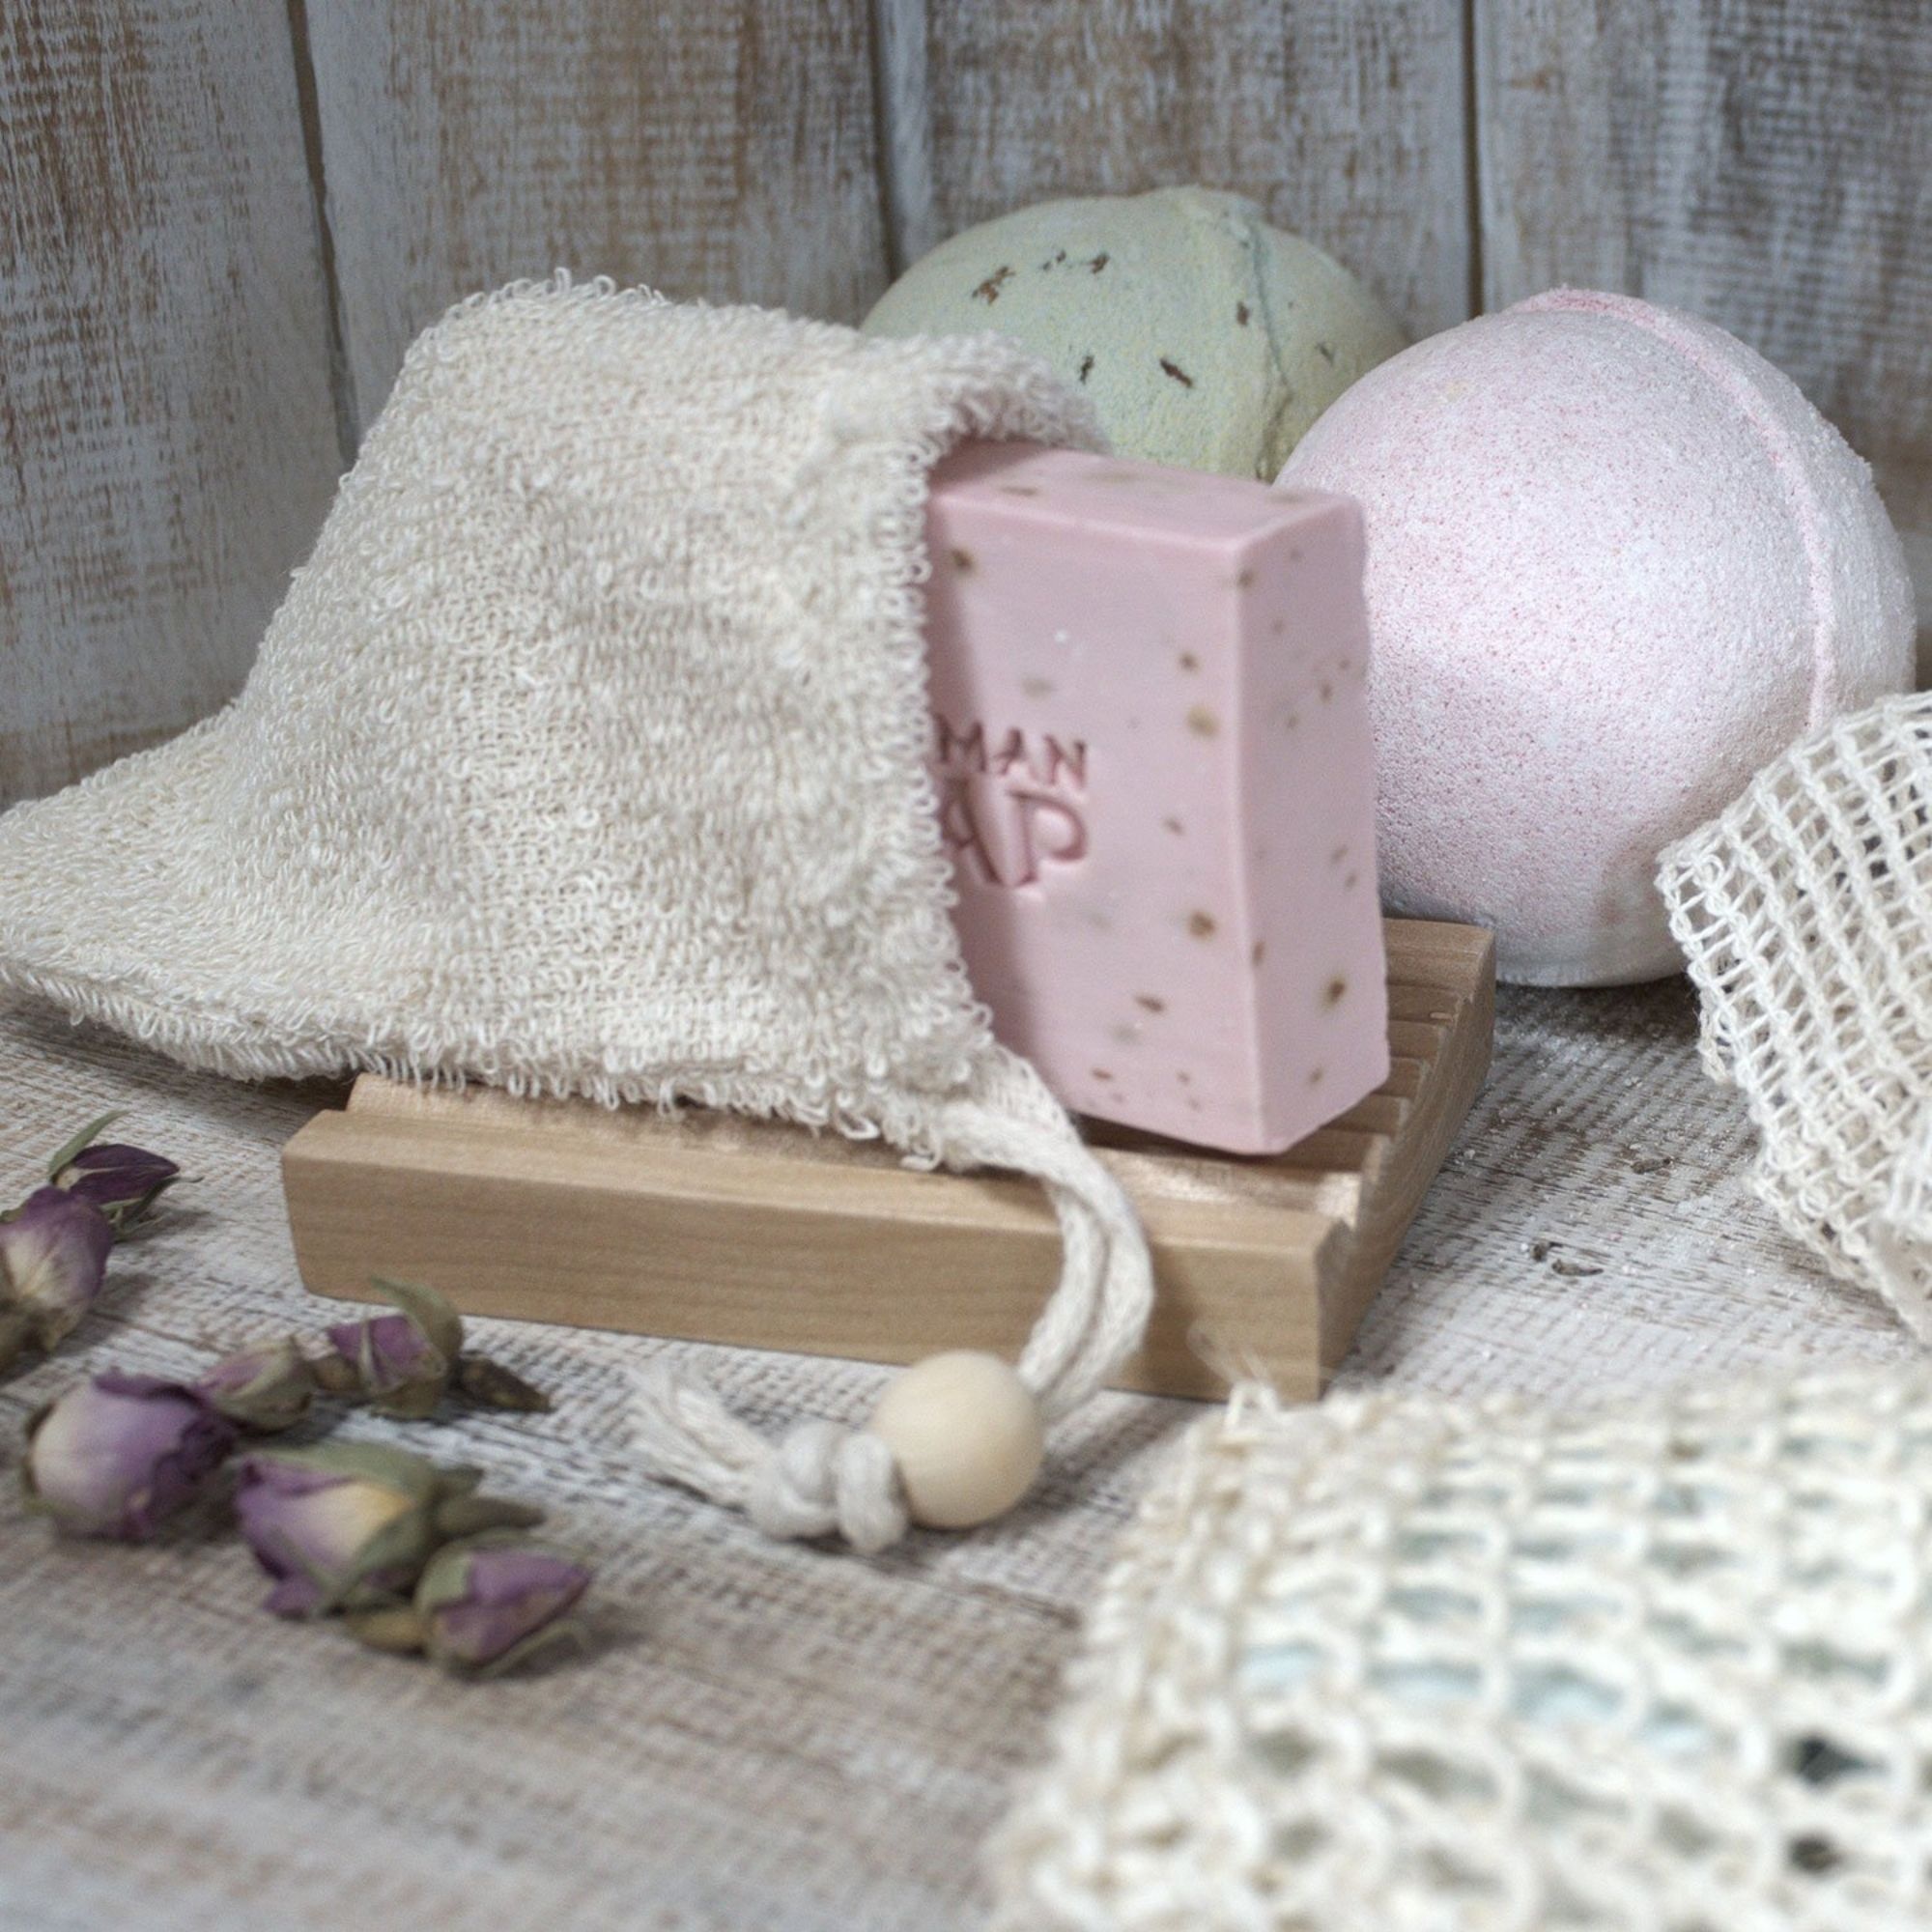
Bolsa de jabón natural - Rami
Estas bolsas para el jabón natural están hechas de ramio. El ramio proviene de Asia y se ha utilizado desde la antigüedad. Estas bolsas de jabón, son un accesorio imprescindible para productos del baño, sirven tanto para guardar el jabón como exfoliante para la piel. Las medidas de este producto son: 14.5 x 9.5 cm. El material de estas bolsas para el jabón es ecológico y biodegradable. Posee propiedades antibacterianas y antimoho.
Brand: Kaluna Essence
Category: Home & Garden > Bathroom Accessories > Soap Dishes & Holders